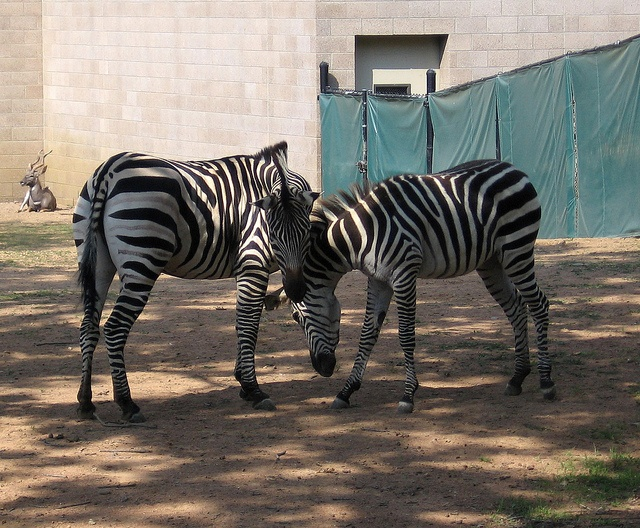
A pair of zebras nuzzle each other on a dusty paddock in a zoo.
Two zebra standing next to each other on a dirt field.
Two zebras are playing while an antelope rests behind.
Two zebras standing on a dirt ground next to a building.
two zebras being playful with each other at the zoo